Osorkon II

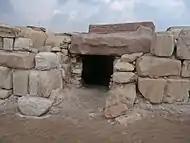
Entrance to the Tomb of Osorkon II

Osorkon II was forced to be aggressive on the international scene. The growing power of Assyria was accompanied with increased meddling in the affairs of Israel and Syria—territories well within Egypt's sphere of influence.